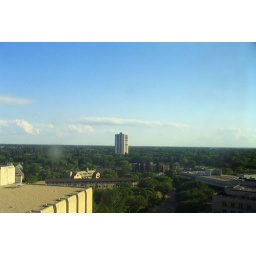
That is the tallest building on the East of the Saskatchewan river in Saskatoon.